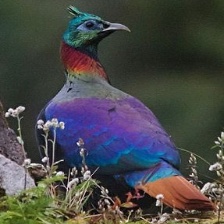
Species: HIMALAYAN MONAL
Scientific name: LOPHOPHORUS IMPEJANUS